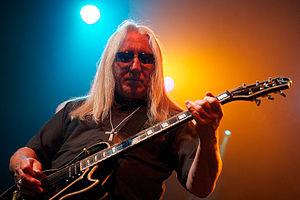
Michael « Mick » Box est le guitariste du groupe Uriah Heep. Après avoir fait partie de "The Stalkers" et "Spice", Il est le seul membre fondateur de Uriah Heep présent depuis l'origine, c'est-à-dire depuis 1969.